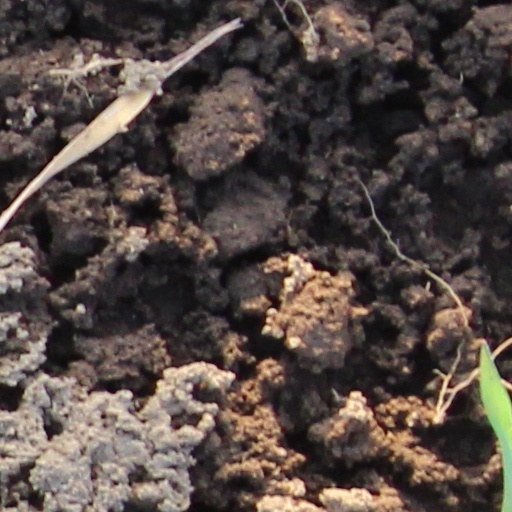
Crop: wheat